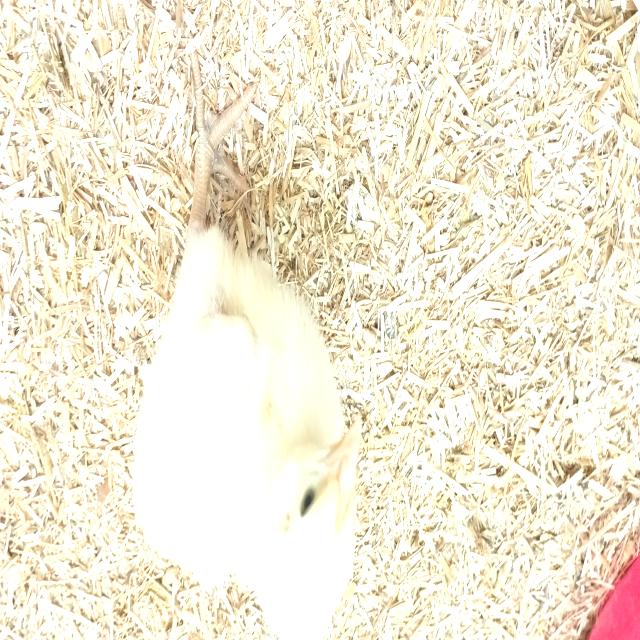
Weight: 173 g